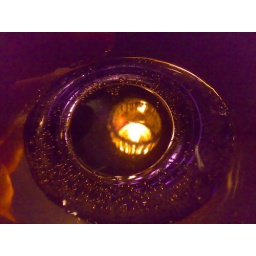
candle in glass